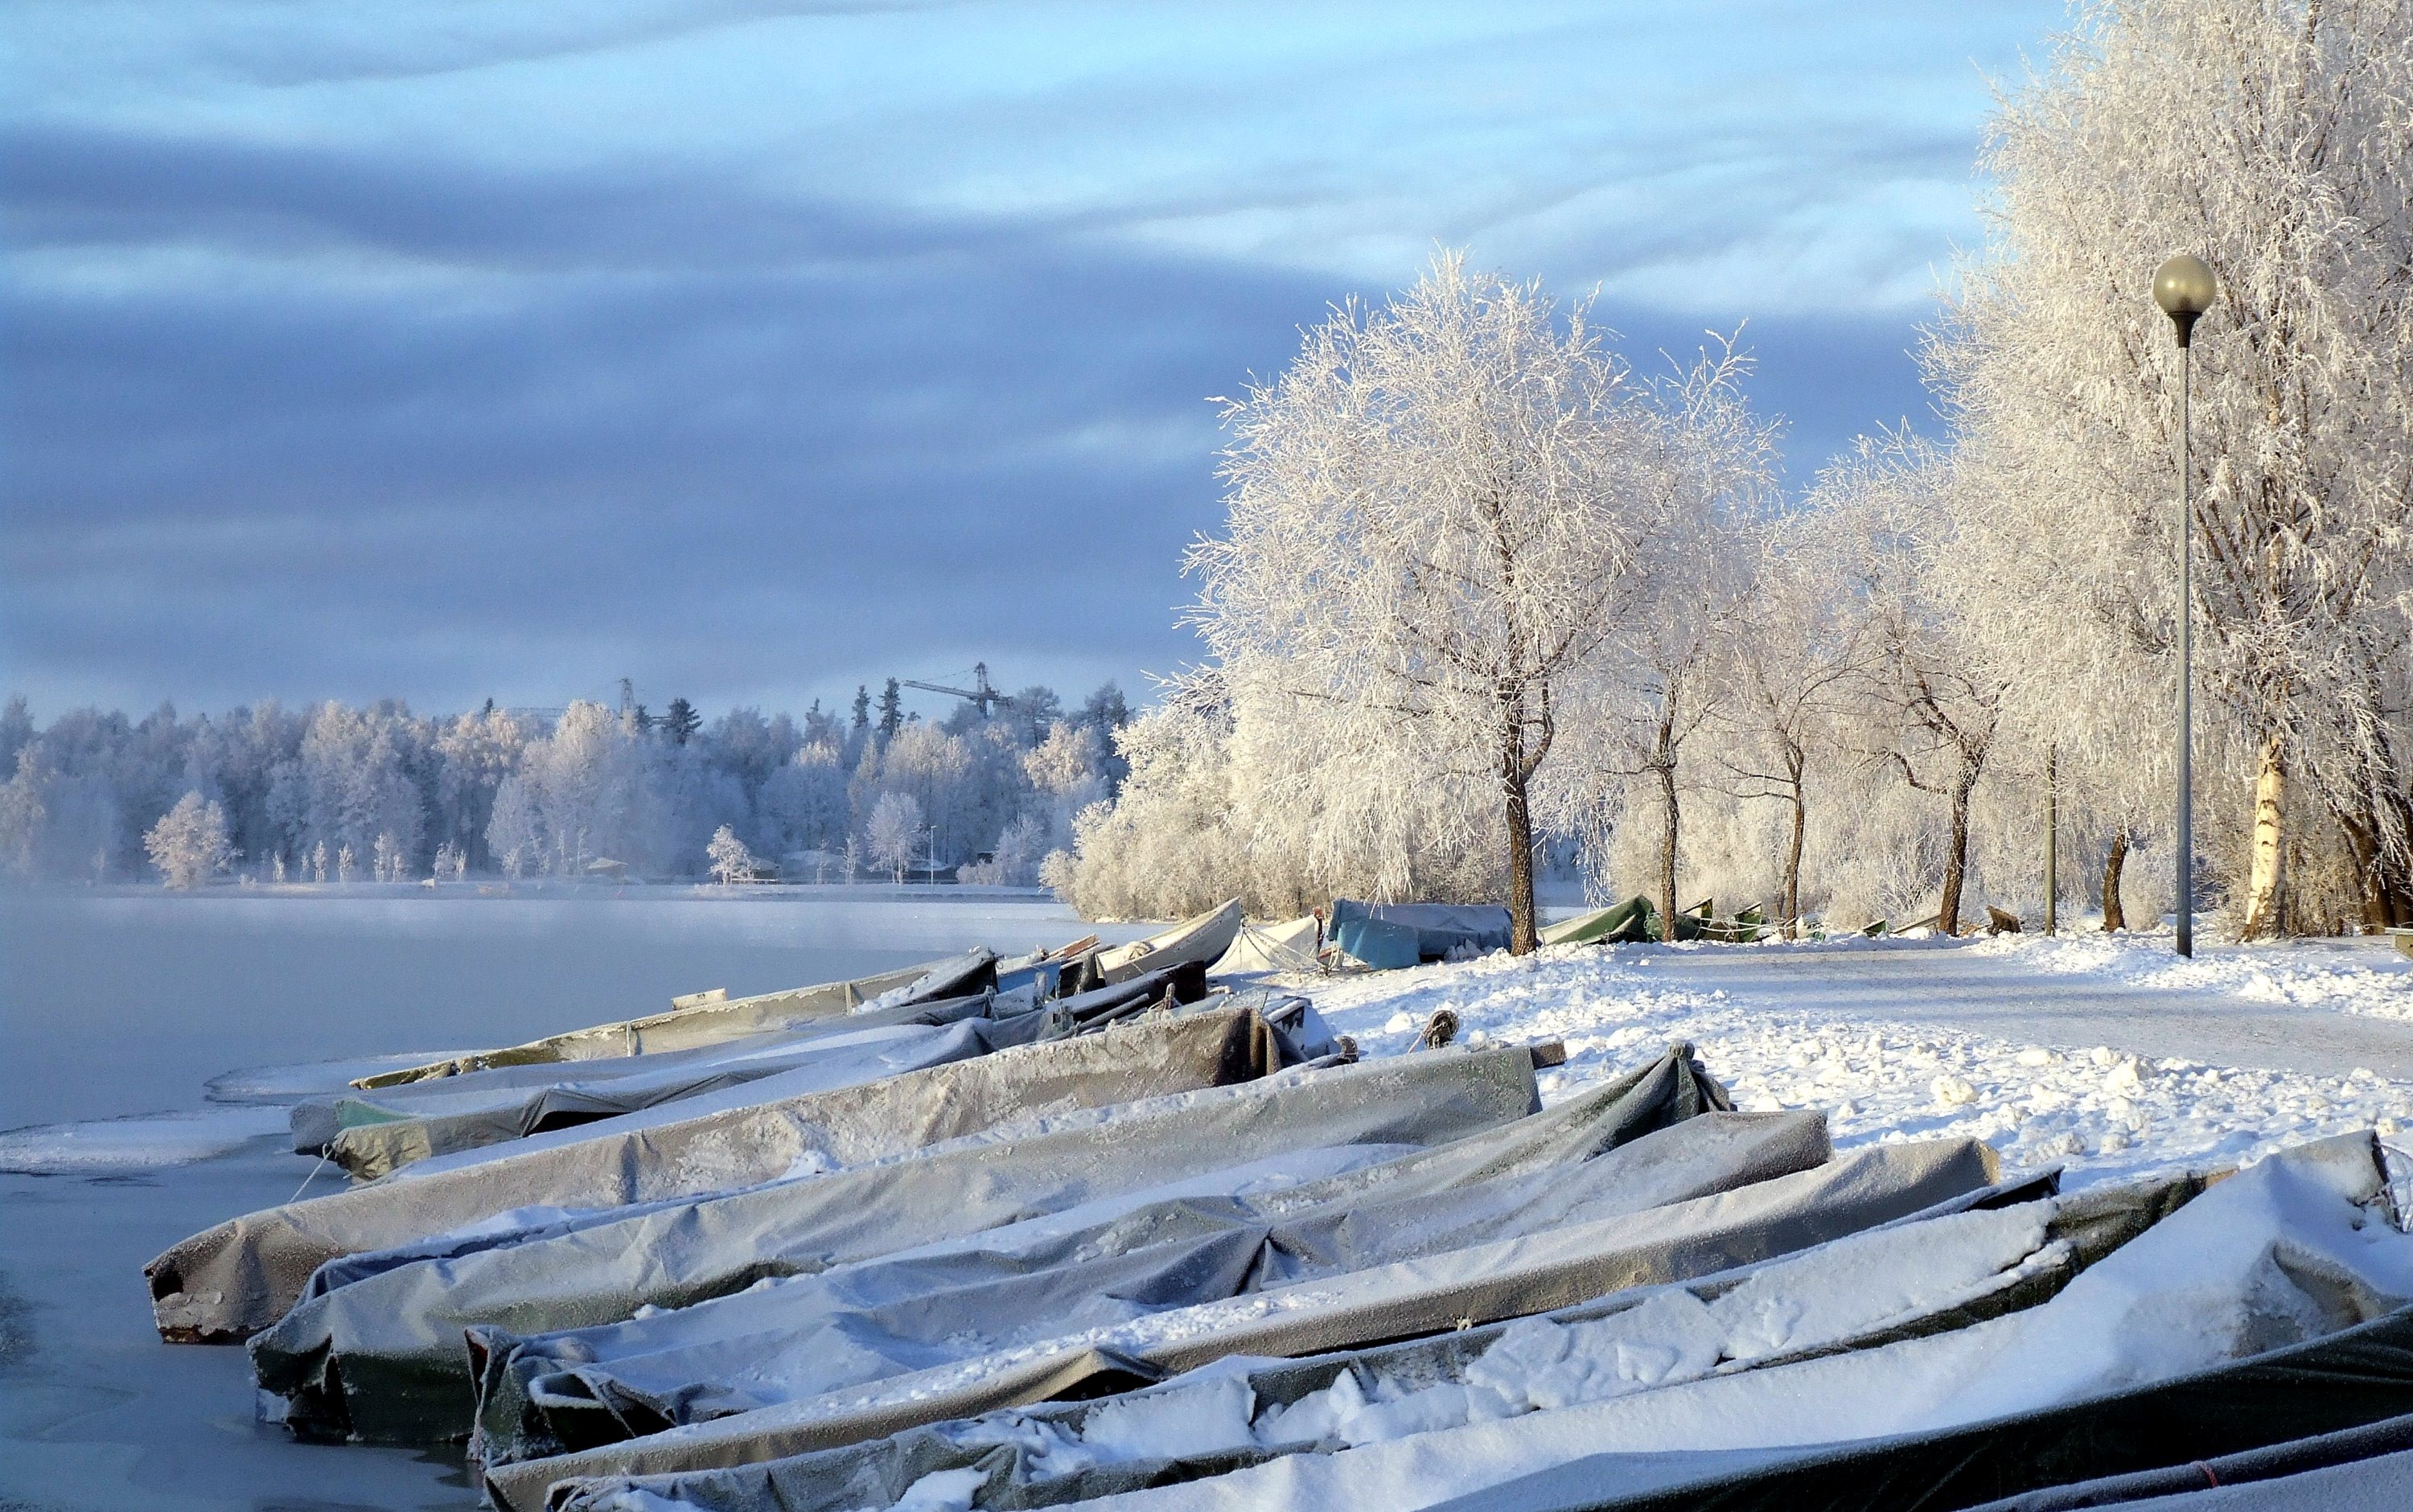
landscape, water, nature, forest, snow, winter, sky, countryside, frost, river, country, ice, scenic, weather, frozen, season, trees, woods, outside, clouds, boats, finland, freezing